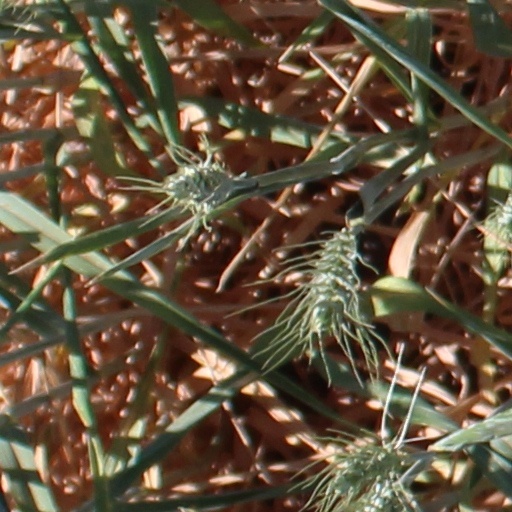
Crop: wheat